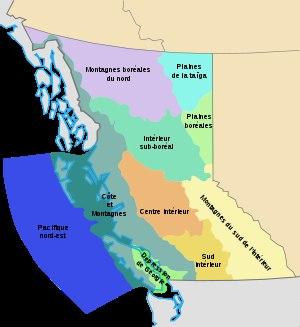
La Colombie-Britannique est la province qui est située la plus au sud-ouest du Canada. Elle est longée à l'ouest par l'océan Pacifique, au nord-ouest par l'Alaska Panhandle, au nord par le Yukon et les Territoires du Nord-Ouest, à l'est par la province de l'Alberta et au sud par les États américains de Washington, de l'Idaho et du Montana.
La Colombie-Britannique est la province qui est située la plus au sud-ouest du Canada. Elle est principalement dominée par des chaînes montagneuses recouvertes de vastes forêts, tandis que ses côtes sont découpées de nombreux fjords qui abritent des eaux profondes. Les îles sont particulièrement nombreuses et l'une d'entre elles, l'île de Vancouver, a une très grande superficie.